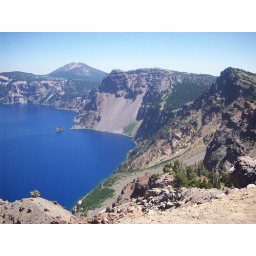
You can see the phantom ship formation in the lake from this picture at the top of Garfield Peak.